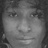
Emotion: neutral